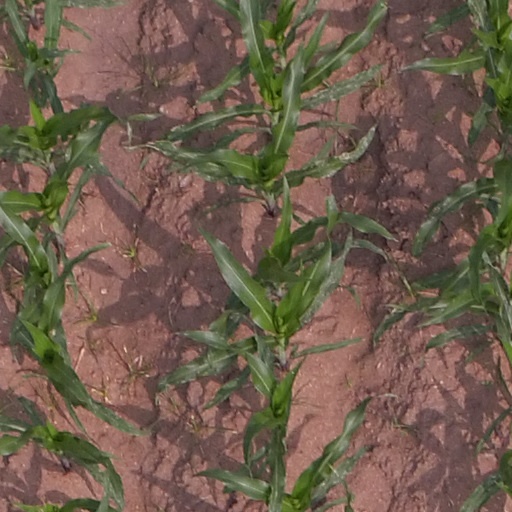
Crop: maize; corn